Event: Nepal Earthquake
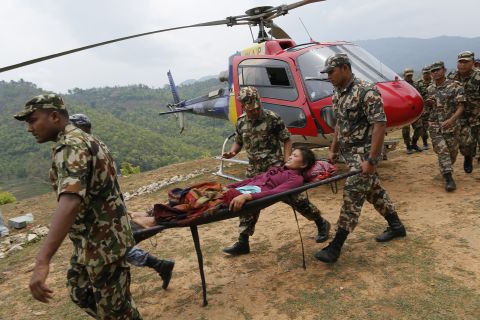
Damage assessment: no_damage